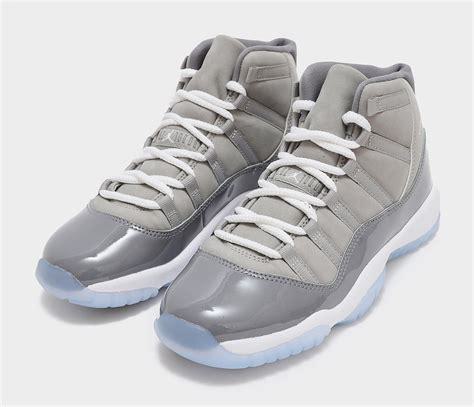
Brand: Jordan
Model: 11 Retro